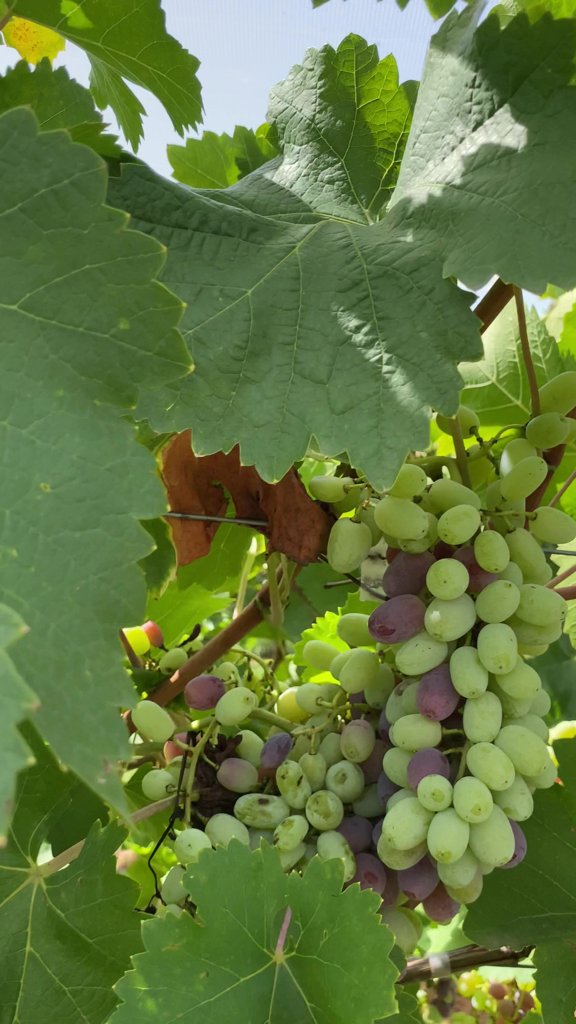
Berries visible: 112
Grape clusters: 2